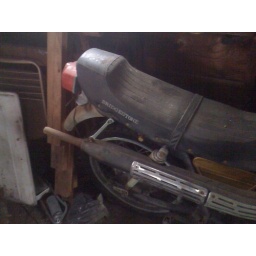
back of bike seat is in excellent condition